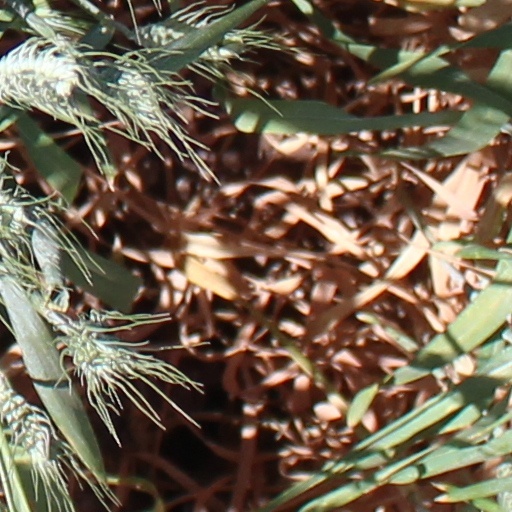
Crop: wheat